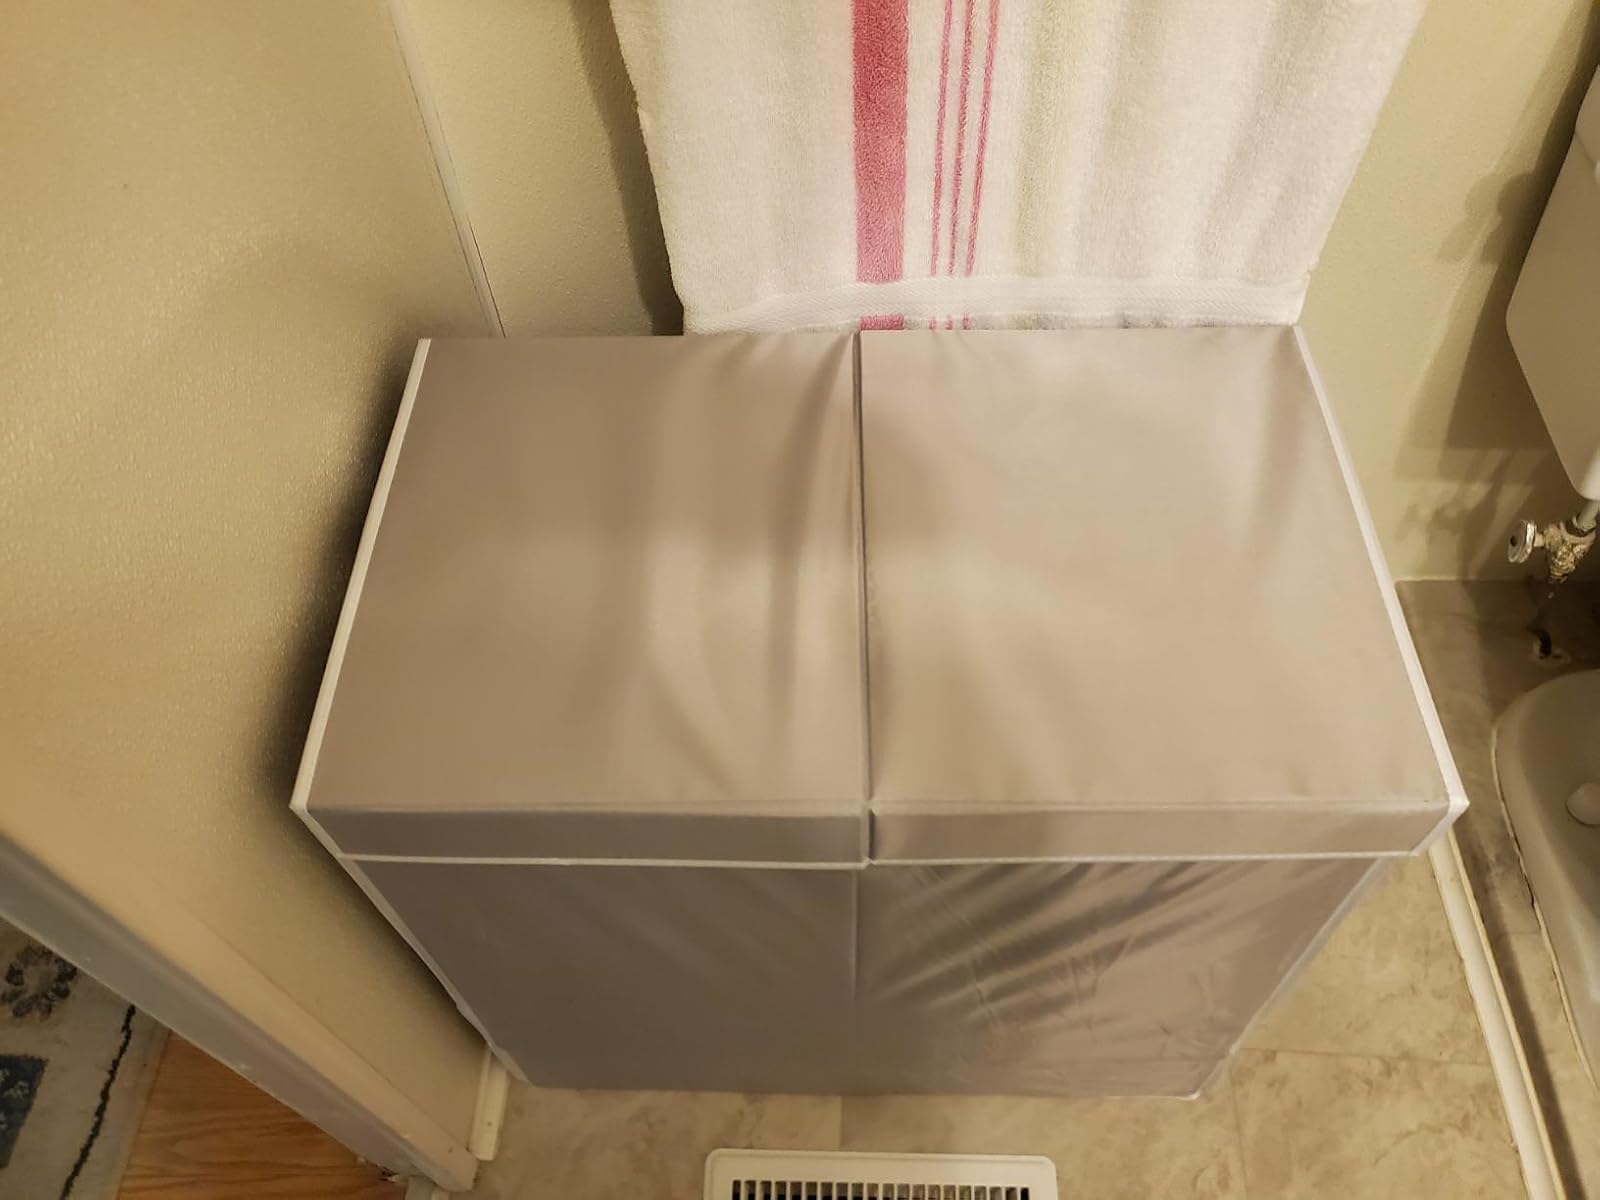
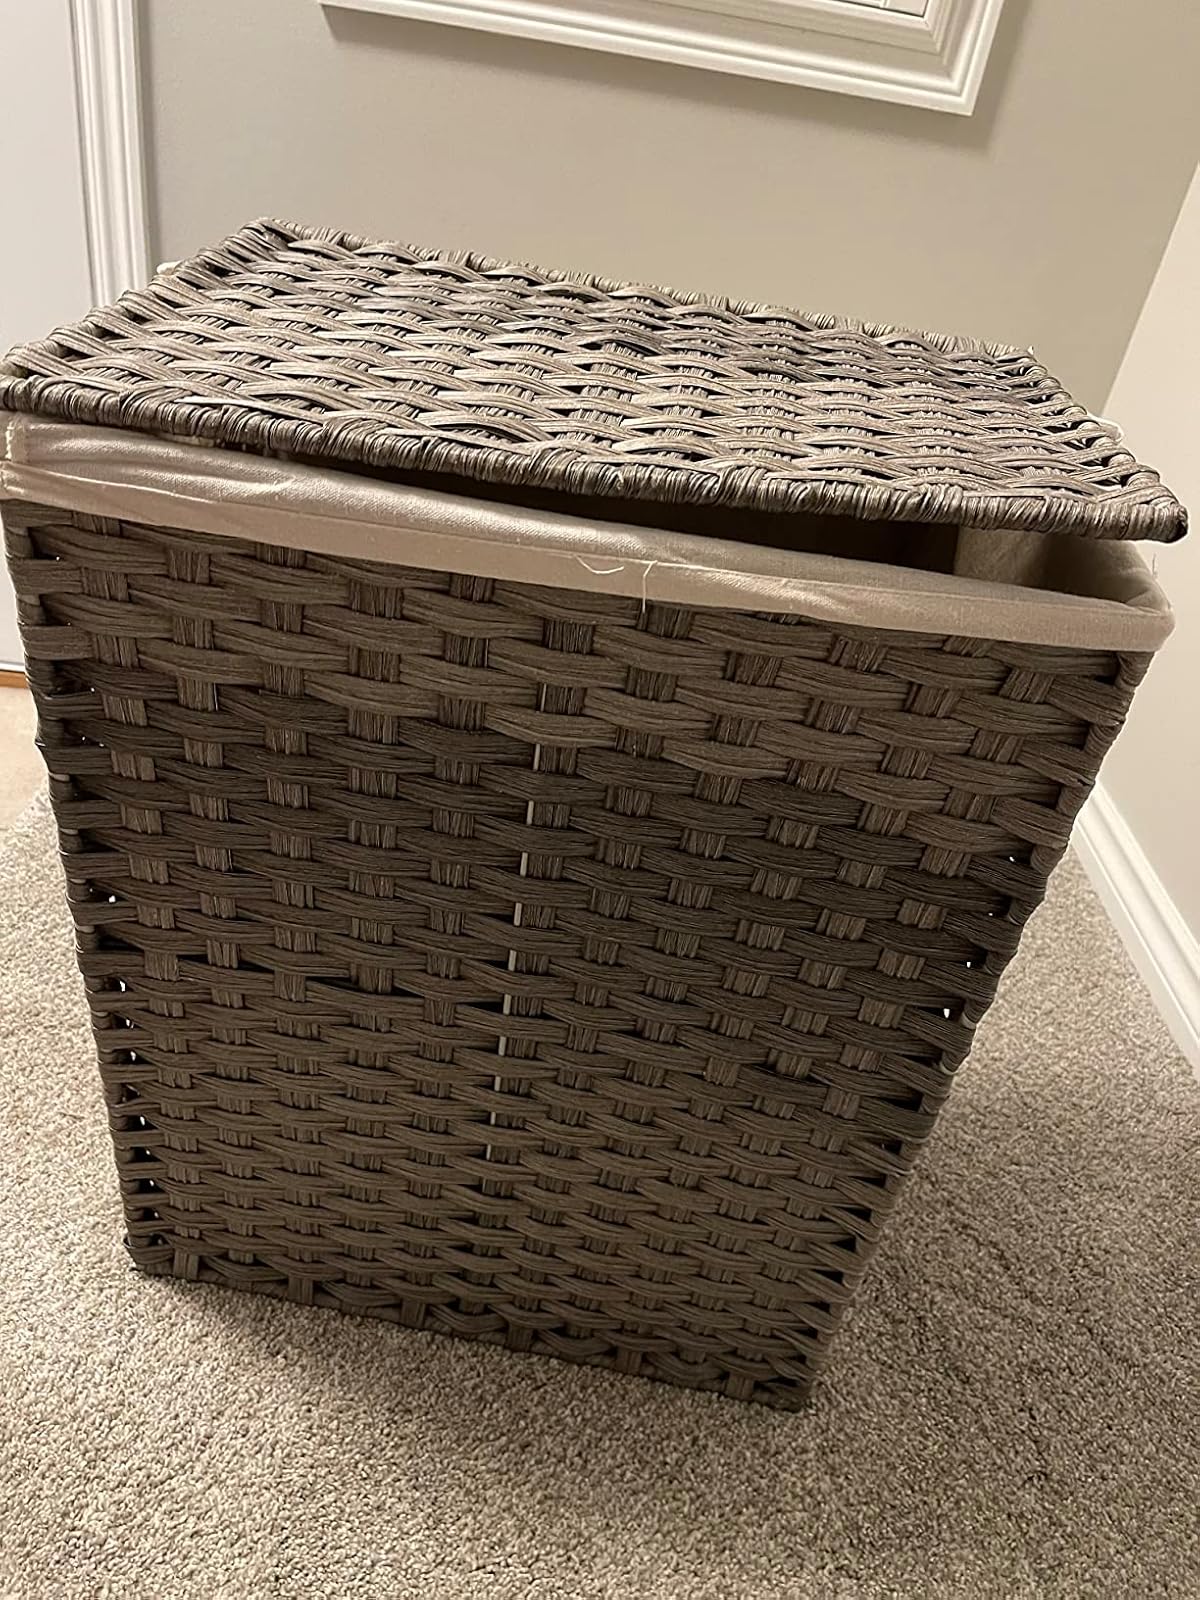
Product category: items_hamper
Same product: no